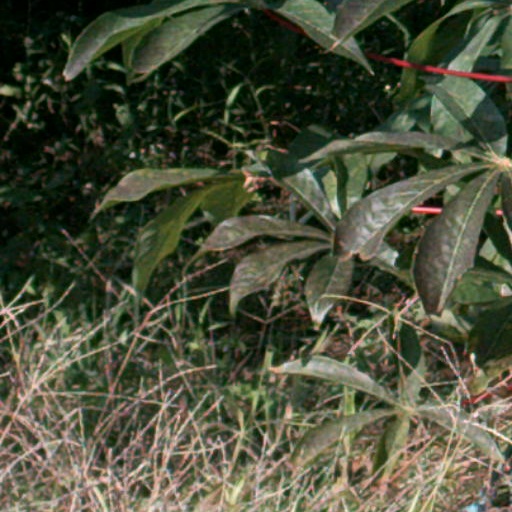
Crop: cassava